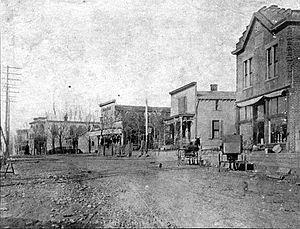
Waltyon est une ville du Comté de Kenton et du Comté de Boone dans le Kentucky.